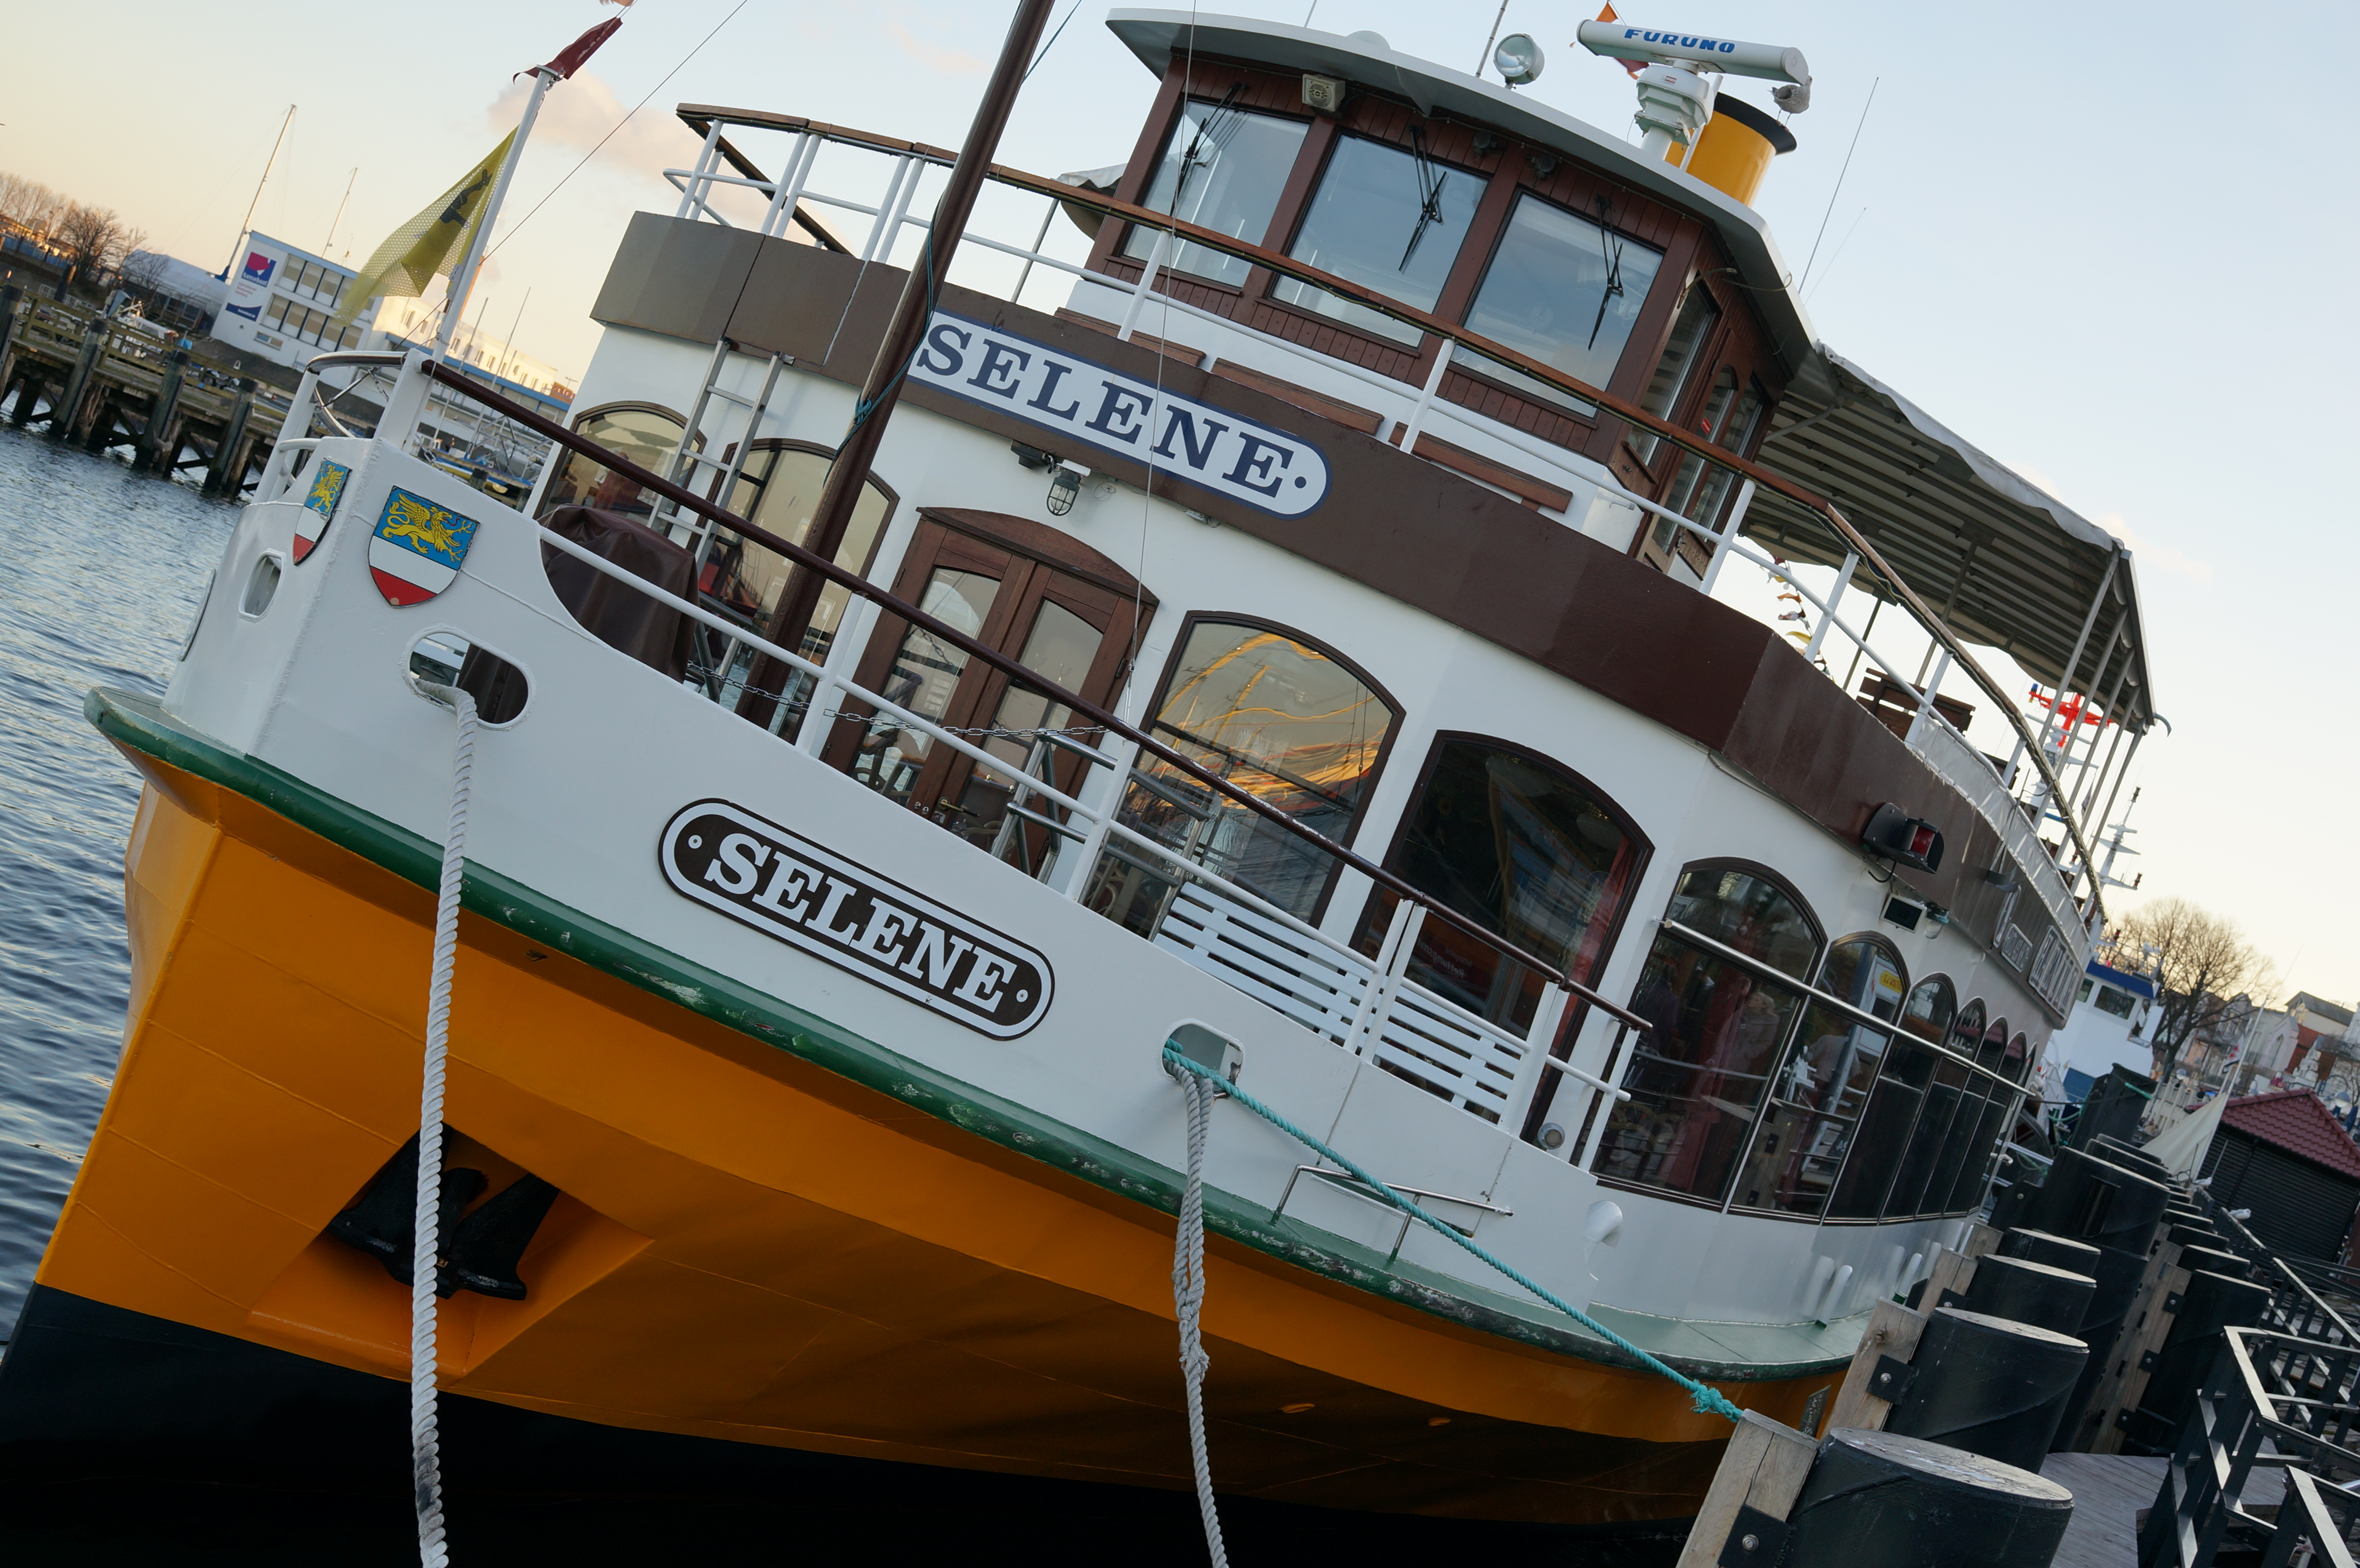
boat, ship, vehicle, yacht, ferry, 2013, germany, deutschland, sony, sigma, watercraft, nex, nex6, mecklenburgvorpommern, lenstagged, steffenzahn, 30mm, sigma30mm28exdn, sigma30mmf28, sigma30mmf28dn, sigma30mm, rostock, ostsee, warnem nde, passenger ship